ABC Architectuurcentrum Haarlem

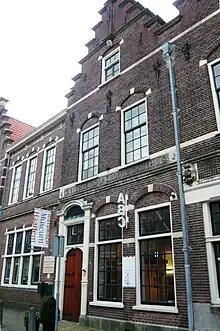
Entrance ABC Architectuurcentrum

The ABC Architectuurcentrum Haarlem is a center for Architecture in Haarlem, the Netherlands, dedicated to promoting interest and conserving the architectural heritage of Kennemerland.